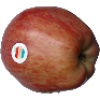
Label: Apple Red 1